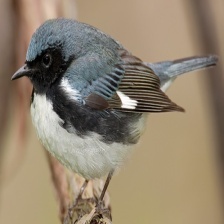
Species: BLACK THROATED WARBLER
Scientific name: SETOPHAGA CAERULESCENS